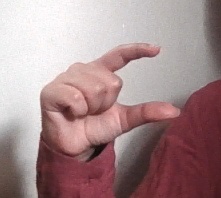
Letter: dal